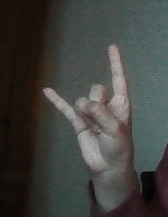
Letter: la